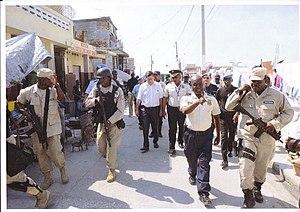
Jean Dussourd à Haïti en mars 2013
Jean Dussourd, né le 2 janvier 1948 à Castres, est un haut fonctionnaire français.